Étienne Lainez

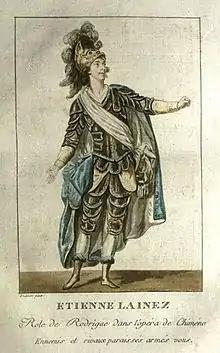
Lainez as Rodrigue in Sacchini's "Chimène" (1783)

Étienne Lainez (or Lainé, Laînez) (23 May 1753 – 15 September 1822) was a French operatic tenor, and leading figure at the Paris Opera for over thirty years. In the course of his career there he created many tenor roles including Rodrigue in Sacchini's "Chimène", Énée in Piccinni's "Didon", Narcisse in Gluck's "Echo et Narcisse", and Licinius in Spontini's "La vestale".